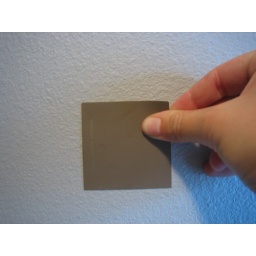
brown in bedroom compared to gray in house